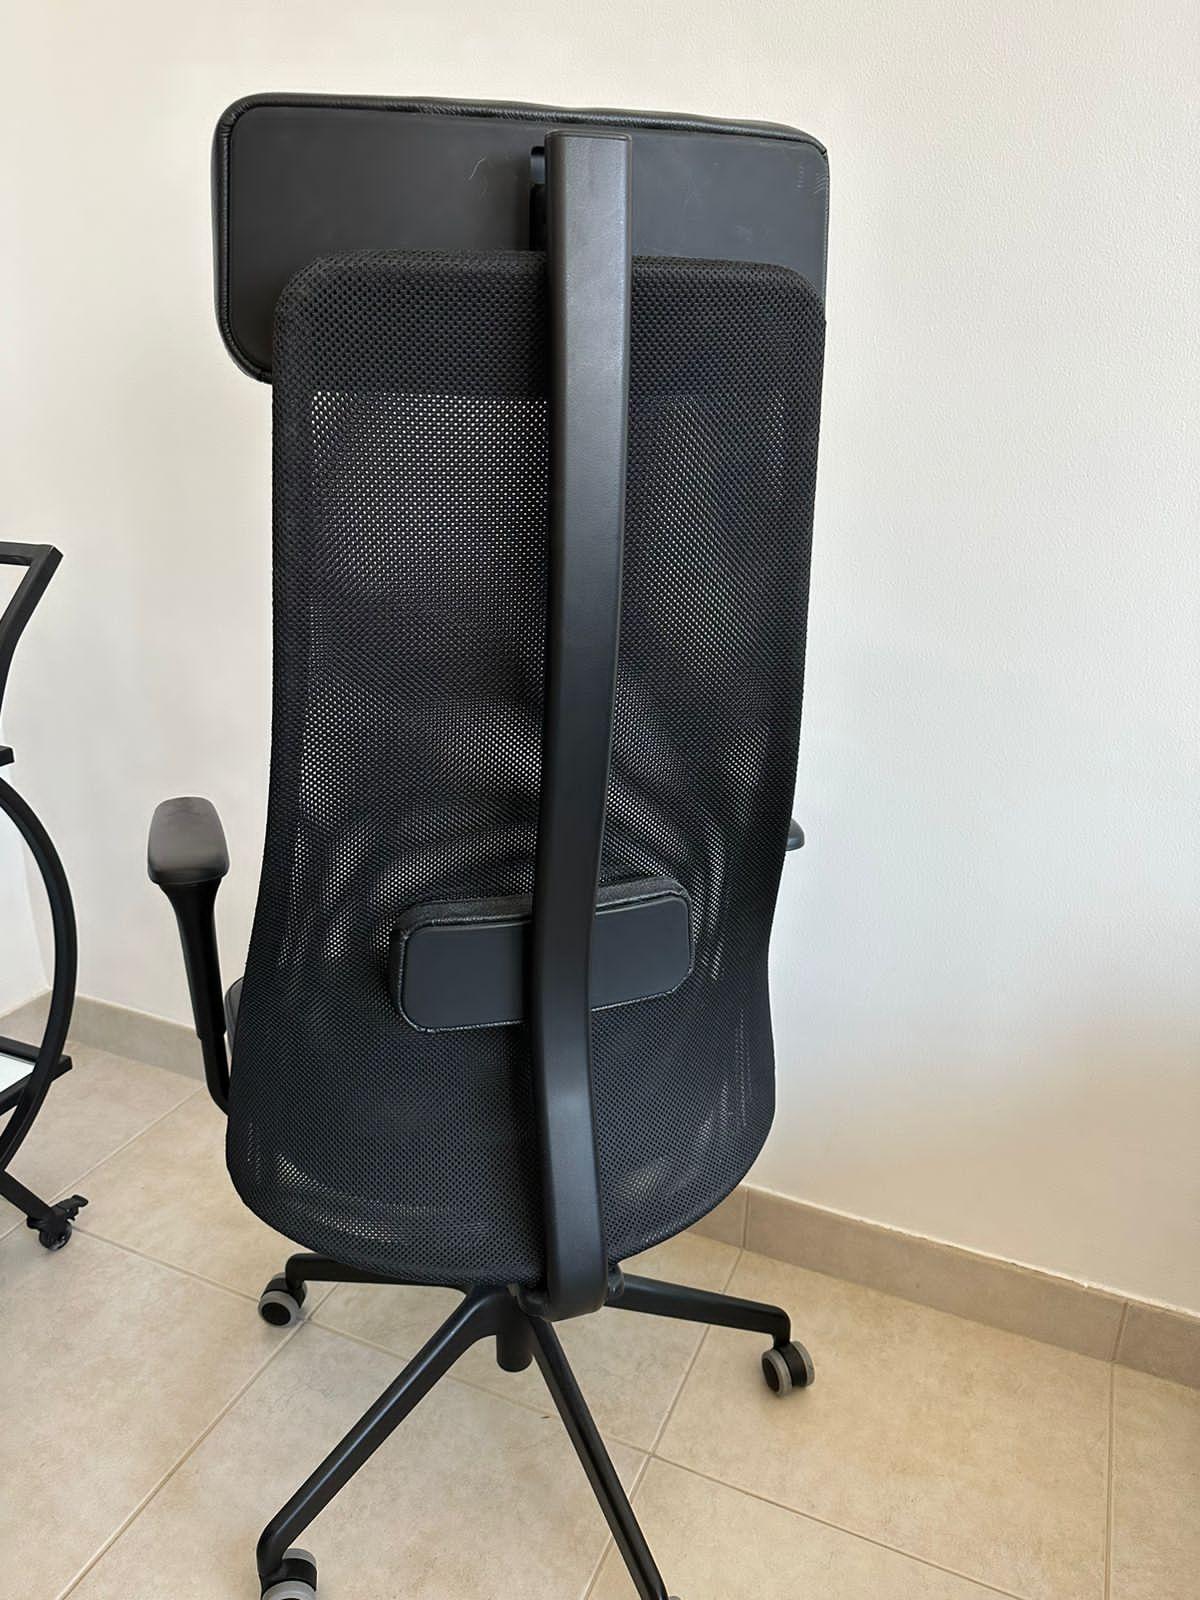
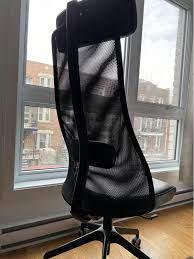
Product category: items_chair
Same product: yes